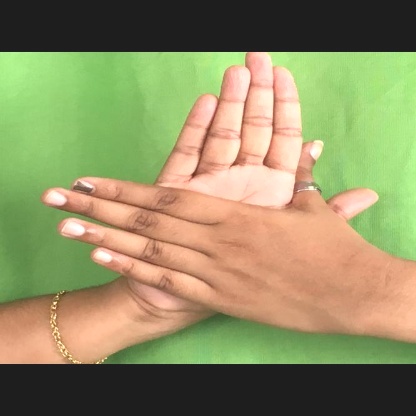
Mudra: Chakra